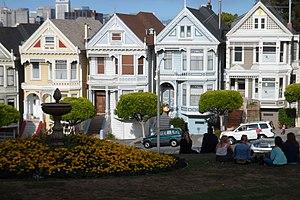
L'expression Painted Ladies est une appellation générique américaine désignant les maisons de style victorien et édouardien peintes en trois couleurs ou plus afin de réhausser leur détails architecturaux.